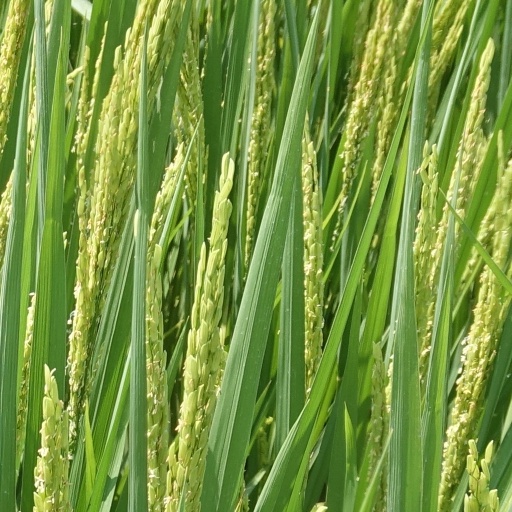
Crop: rice